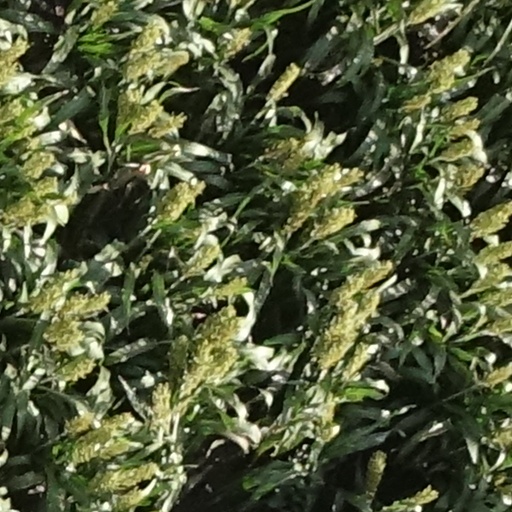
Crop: sorghum